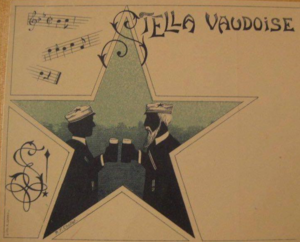
Jeune stellien trinquant avec un vieux stellien
Stella Valdensis est une société d'étudiants mixte et apolitique basée à Lausanne en Suisse, fondée le 5 décembre 1857 par les élèves de l’École spéciale de Lausanne.